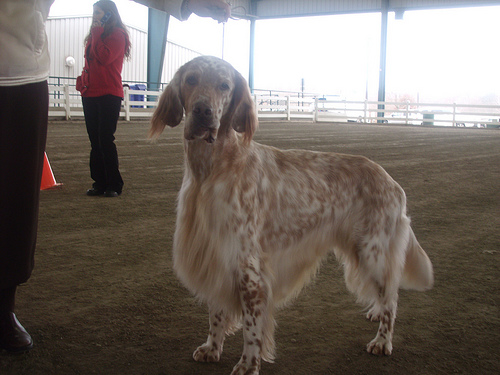
Animal: dog
Breed: english setter